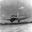
Label: airplane